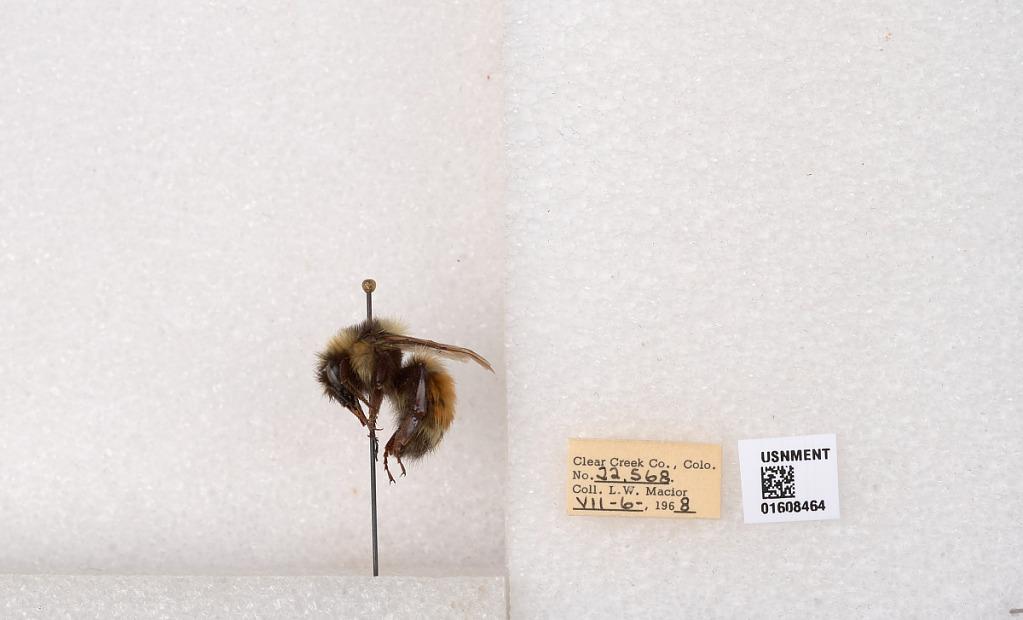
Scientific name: Bombus (Pyrobombus) sylvicola Kirby
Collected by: L. Macior
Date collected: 1968-7-6
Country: United States
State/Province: Colorado
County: Clear Creek
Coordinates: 39.6891, -105.644